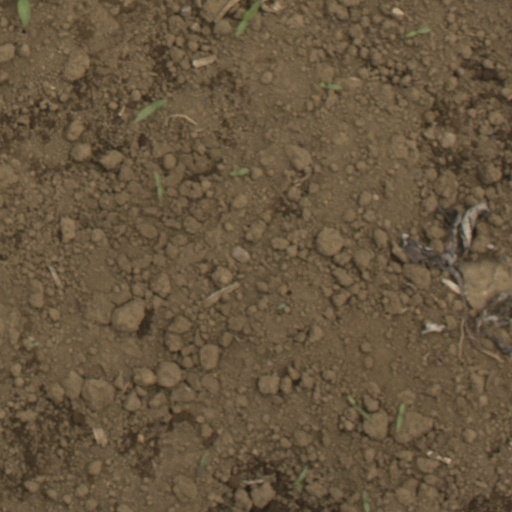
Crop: Jerusalem artichoke